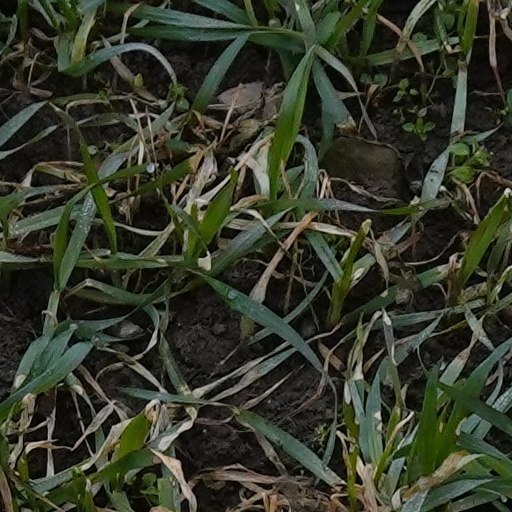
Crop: wheat